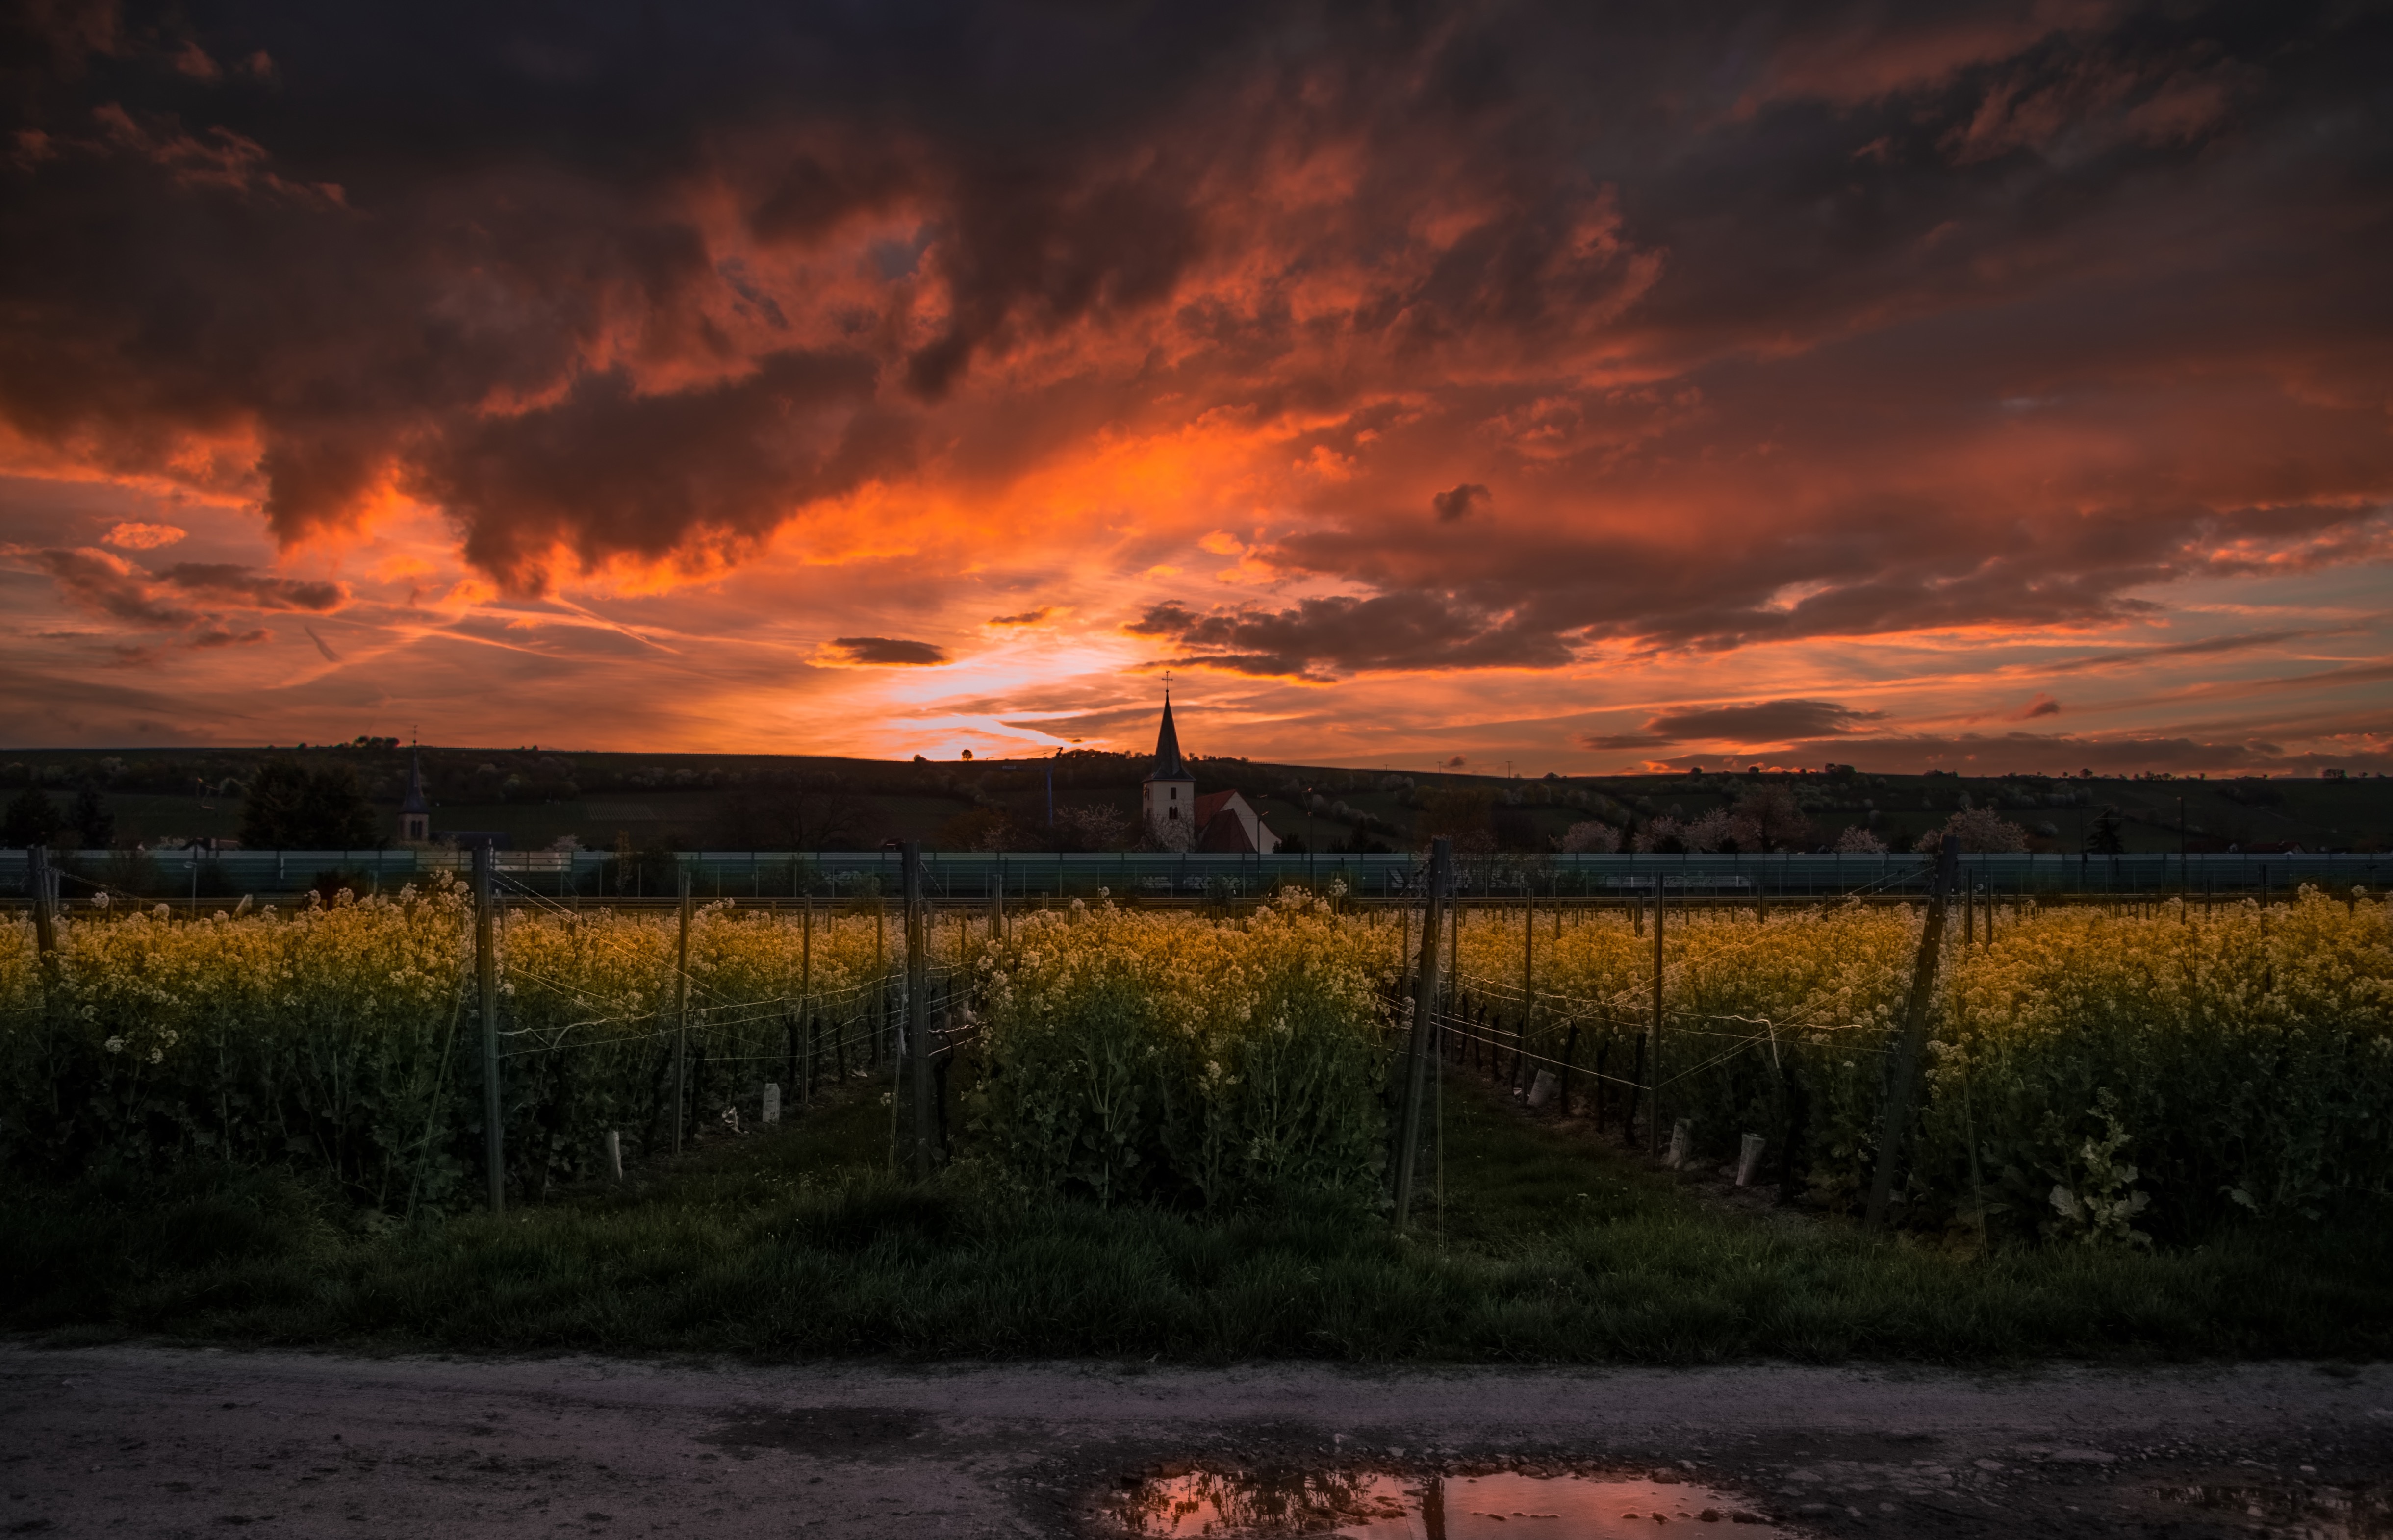
landscape, nature, horizon, cloud, sky, sunrise, sunset, field, prairie, morning, dawn, dusk, evening, reflection, plain, afterglow, rural area